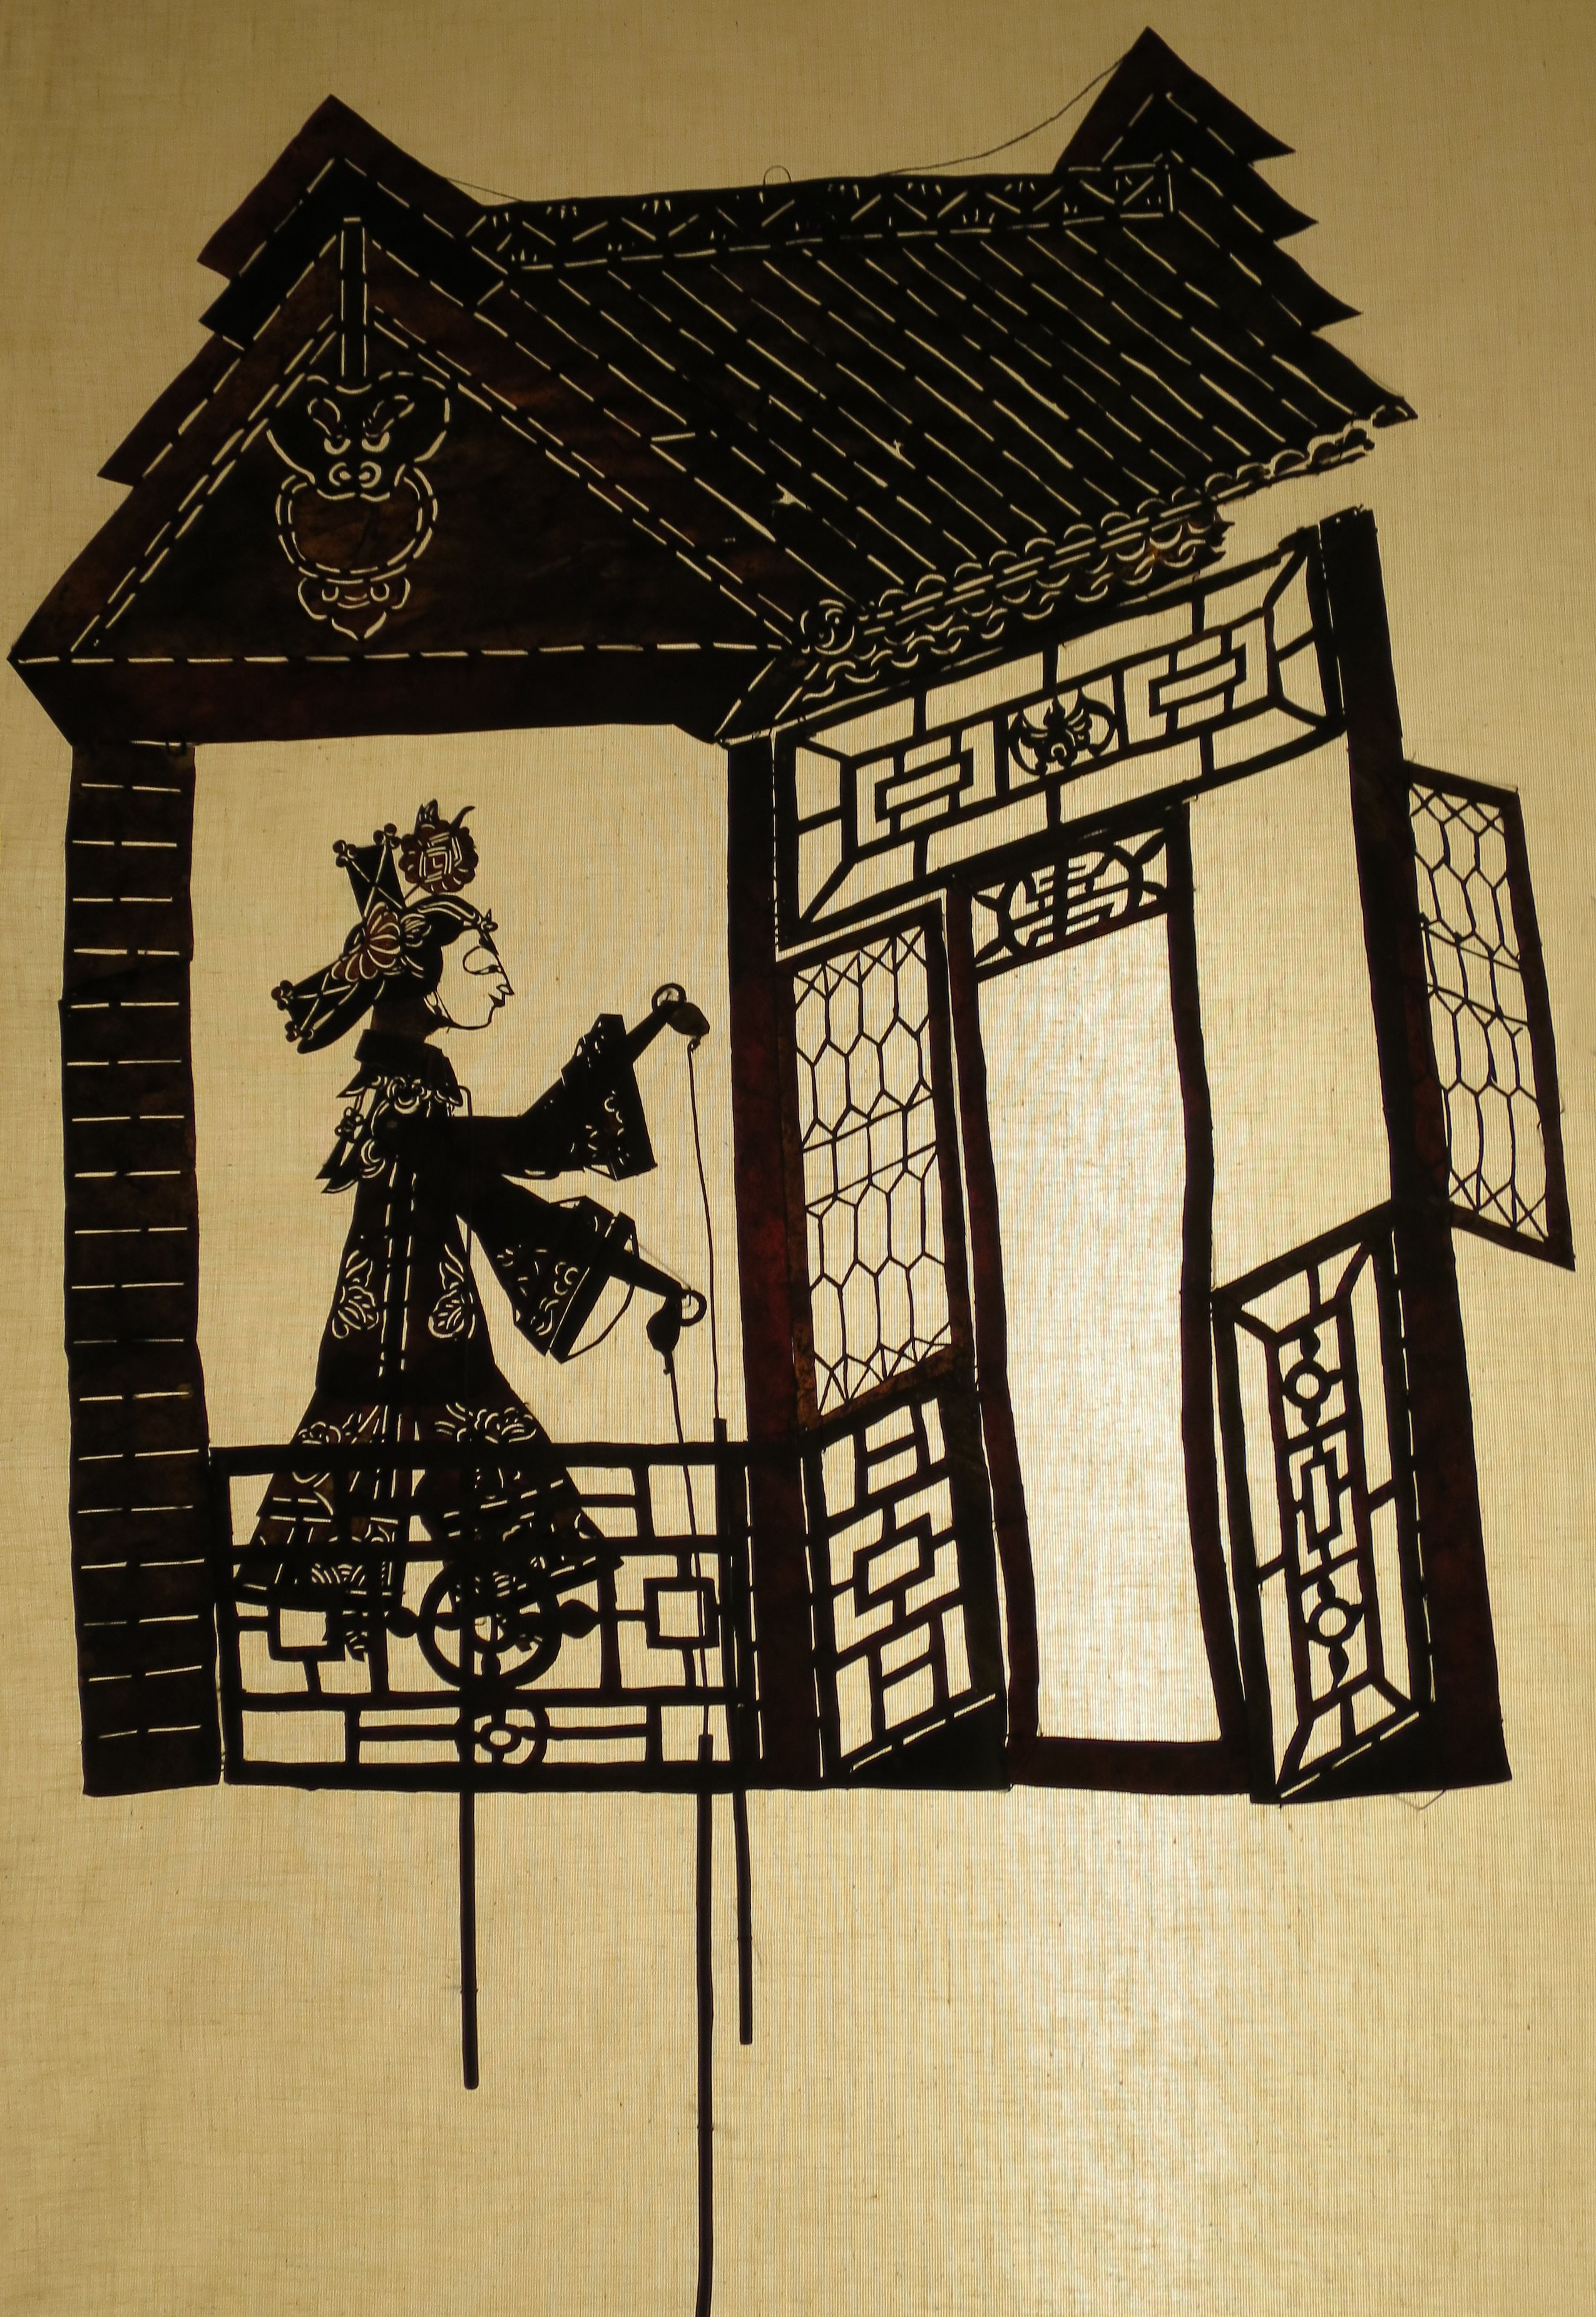
person, girl, woman, house, female, young, museum, shadow, black, lady, artwork, art, sketch, drawing, illustration, design, lin, puppets, liu, hsin, jilin